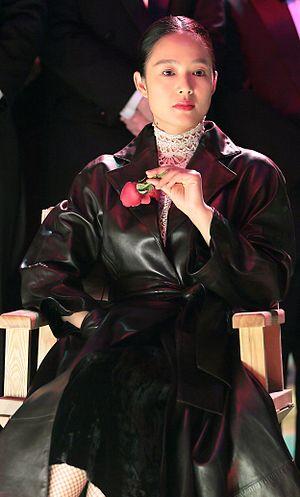
Zhou Yun, née à Wenzhou le 17 décembre 1978, est une actrice chinoise.